Rosa Posada

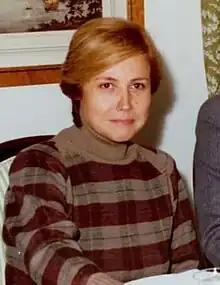
Rosa Posada in 1980

Rosa María Posada Chapado (Madrid, 17 January 1940 — Madrid, 29 October 2014) was a Spanish lawyer and politician. She served as President of the Assembly of Madrid (1987-1991) as well as Vice President.